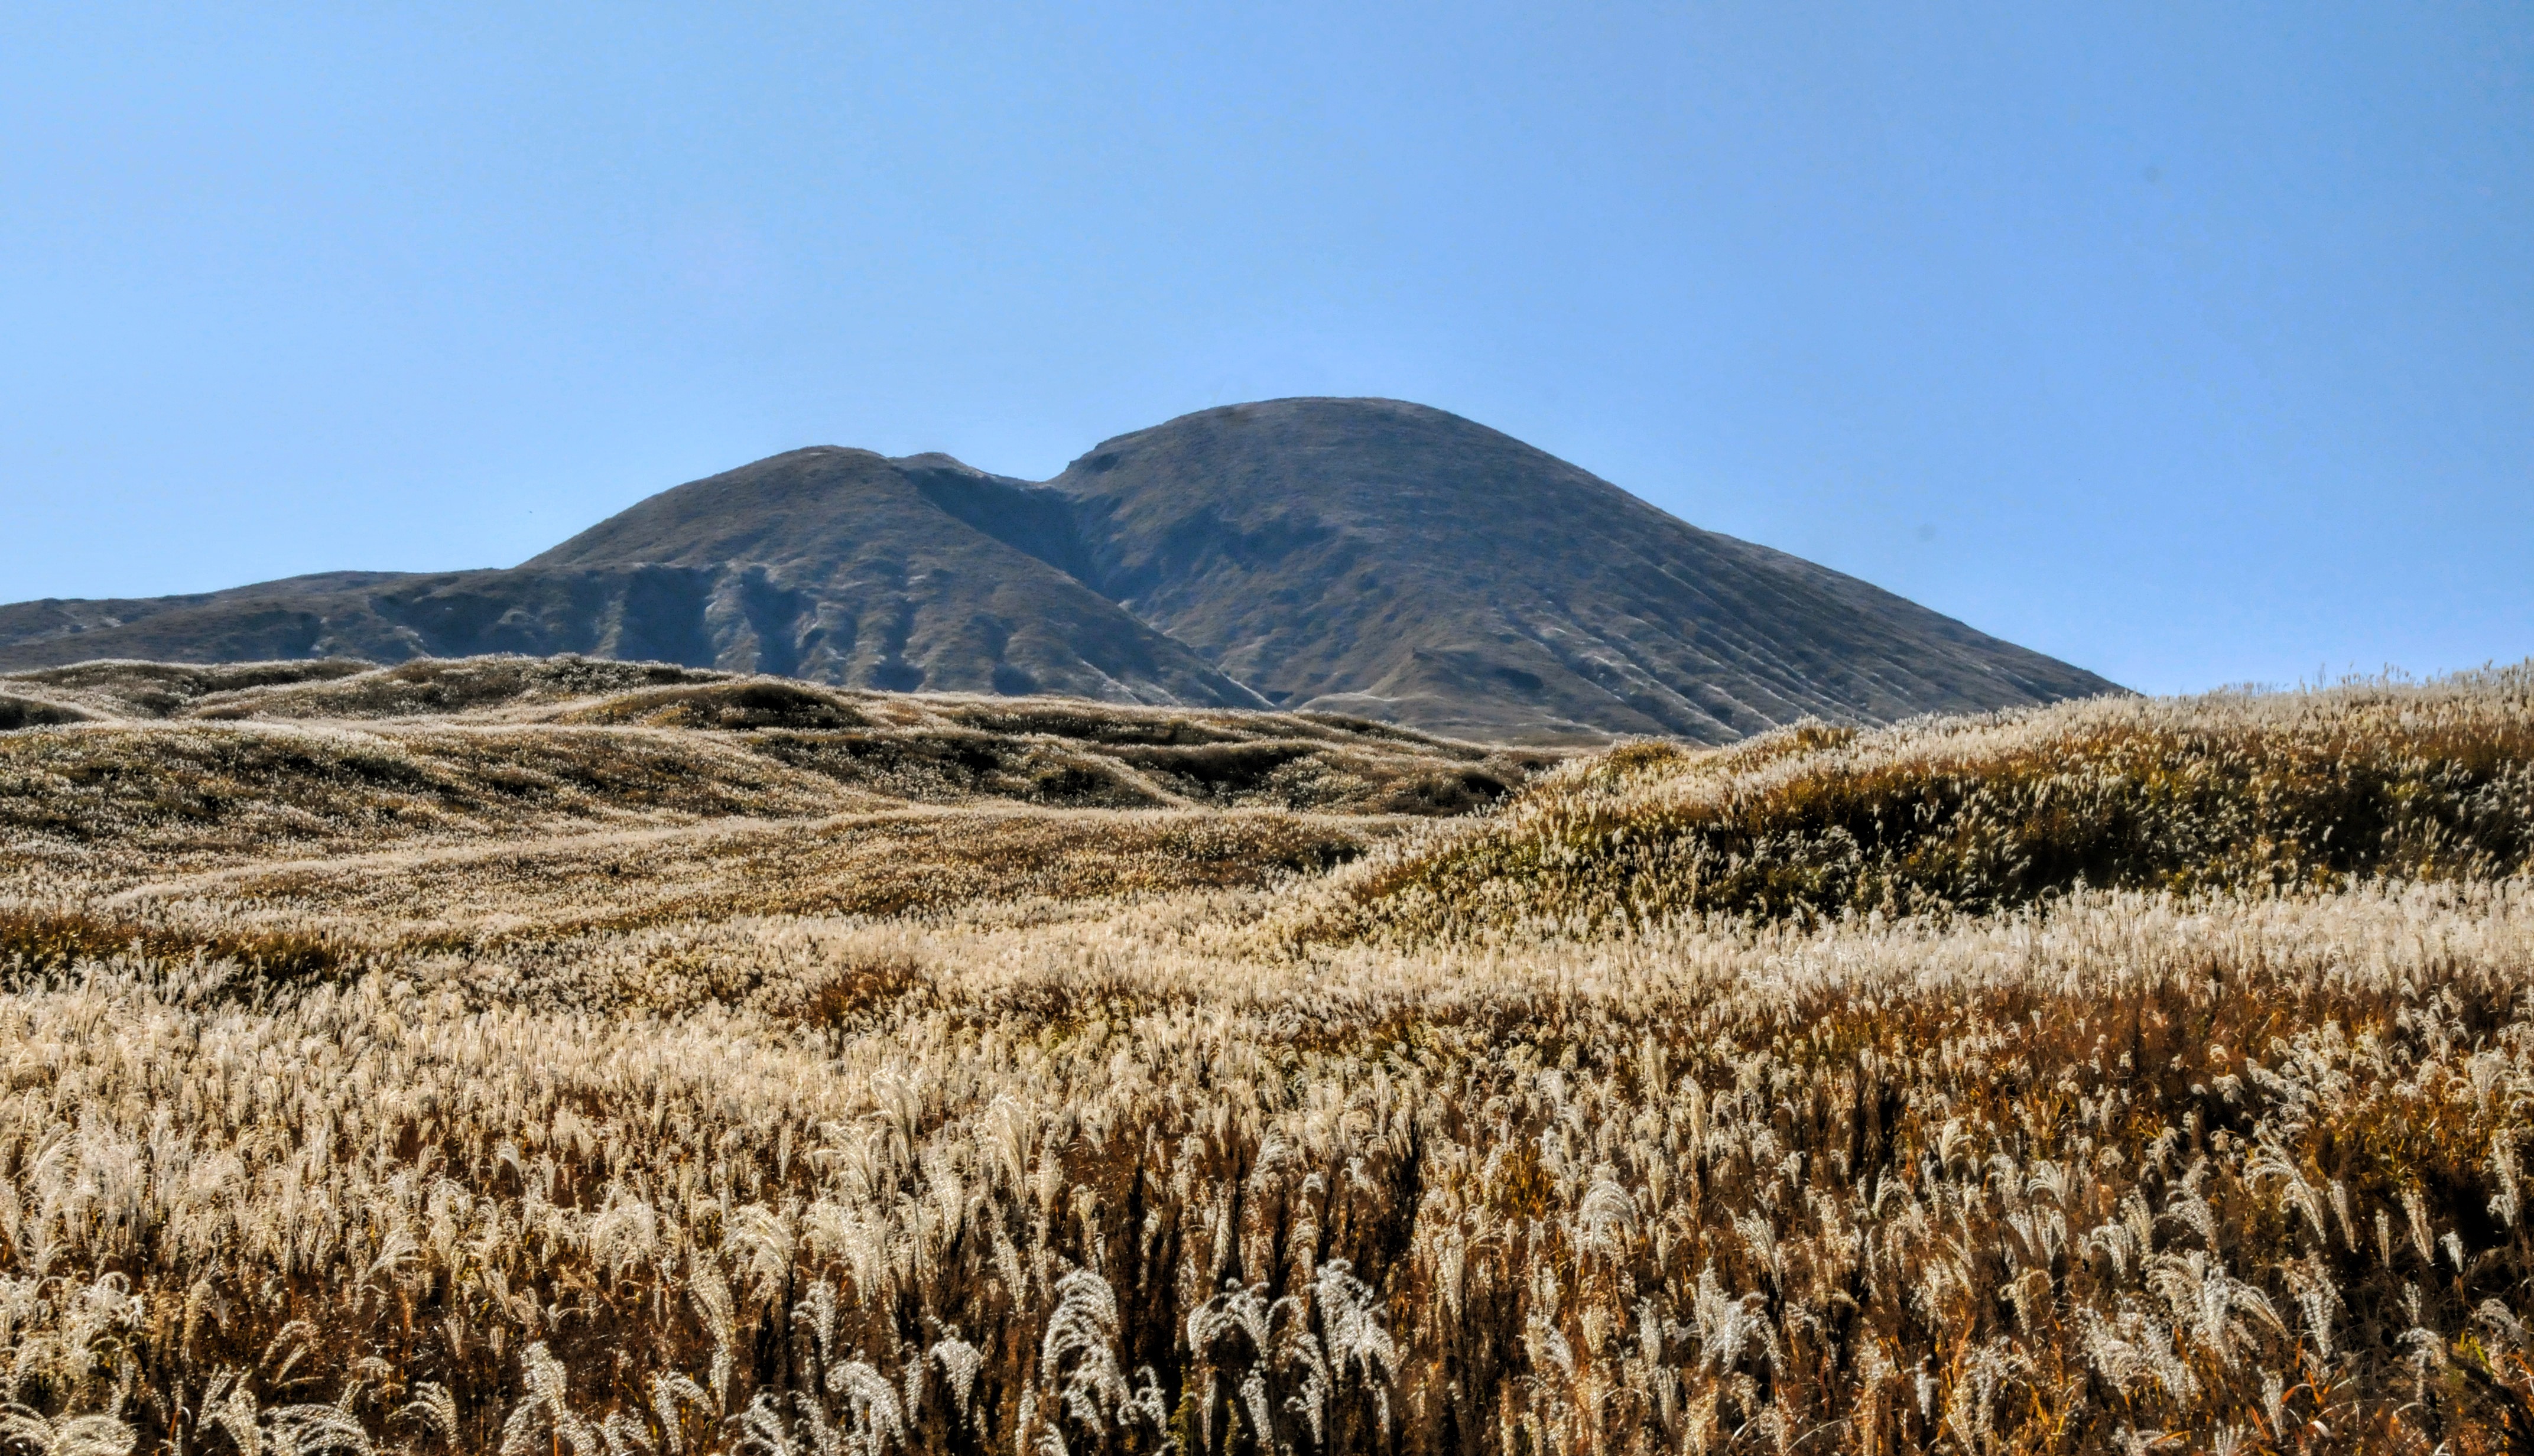
landscape, grass, wilderness, mountain, field, prairie, hill, agriculture, japan, kumamoto, aso, susukino, plain, grassland, badlands, plateau, ecosystem, tundra, steppe, rural area, natural environment, grass family